Adam Stanisław Sapieha

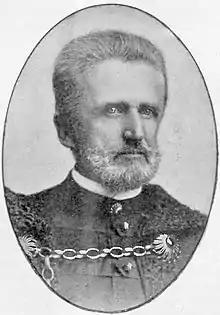

Prince Adam Stanisław Sapieha (4 December 1828– 21 July 1903) was a Polish nobleman, landlord, politician.